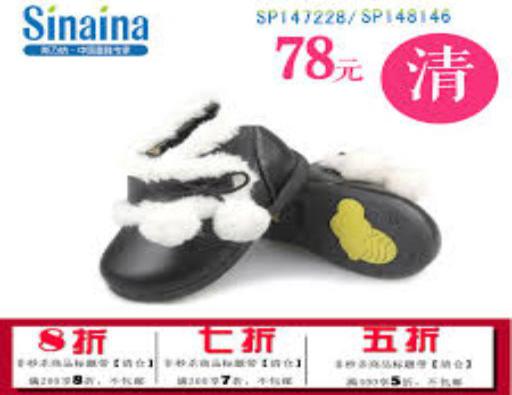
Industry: Clothes